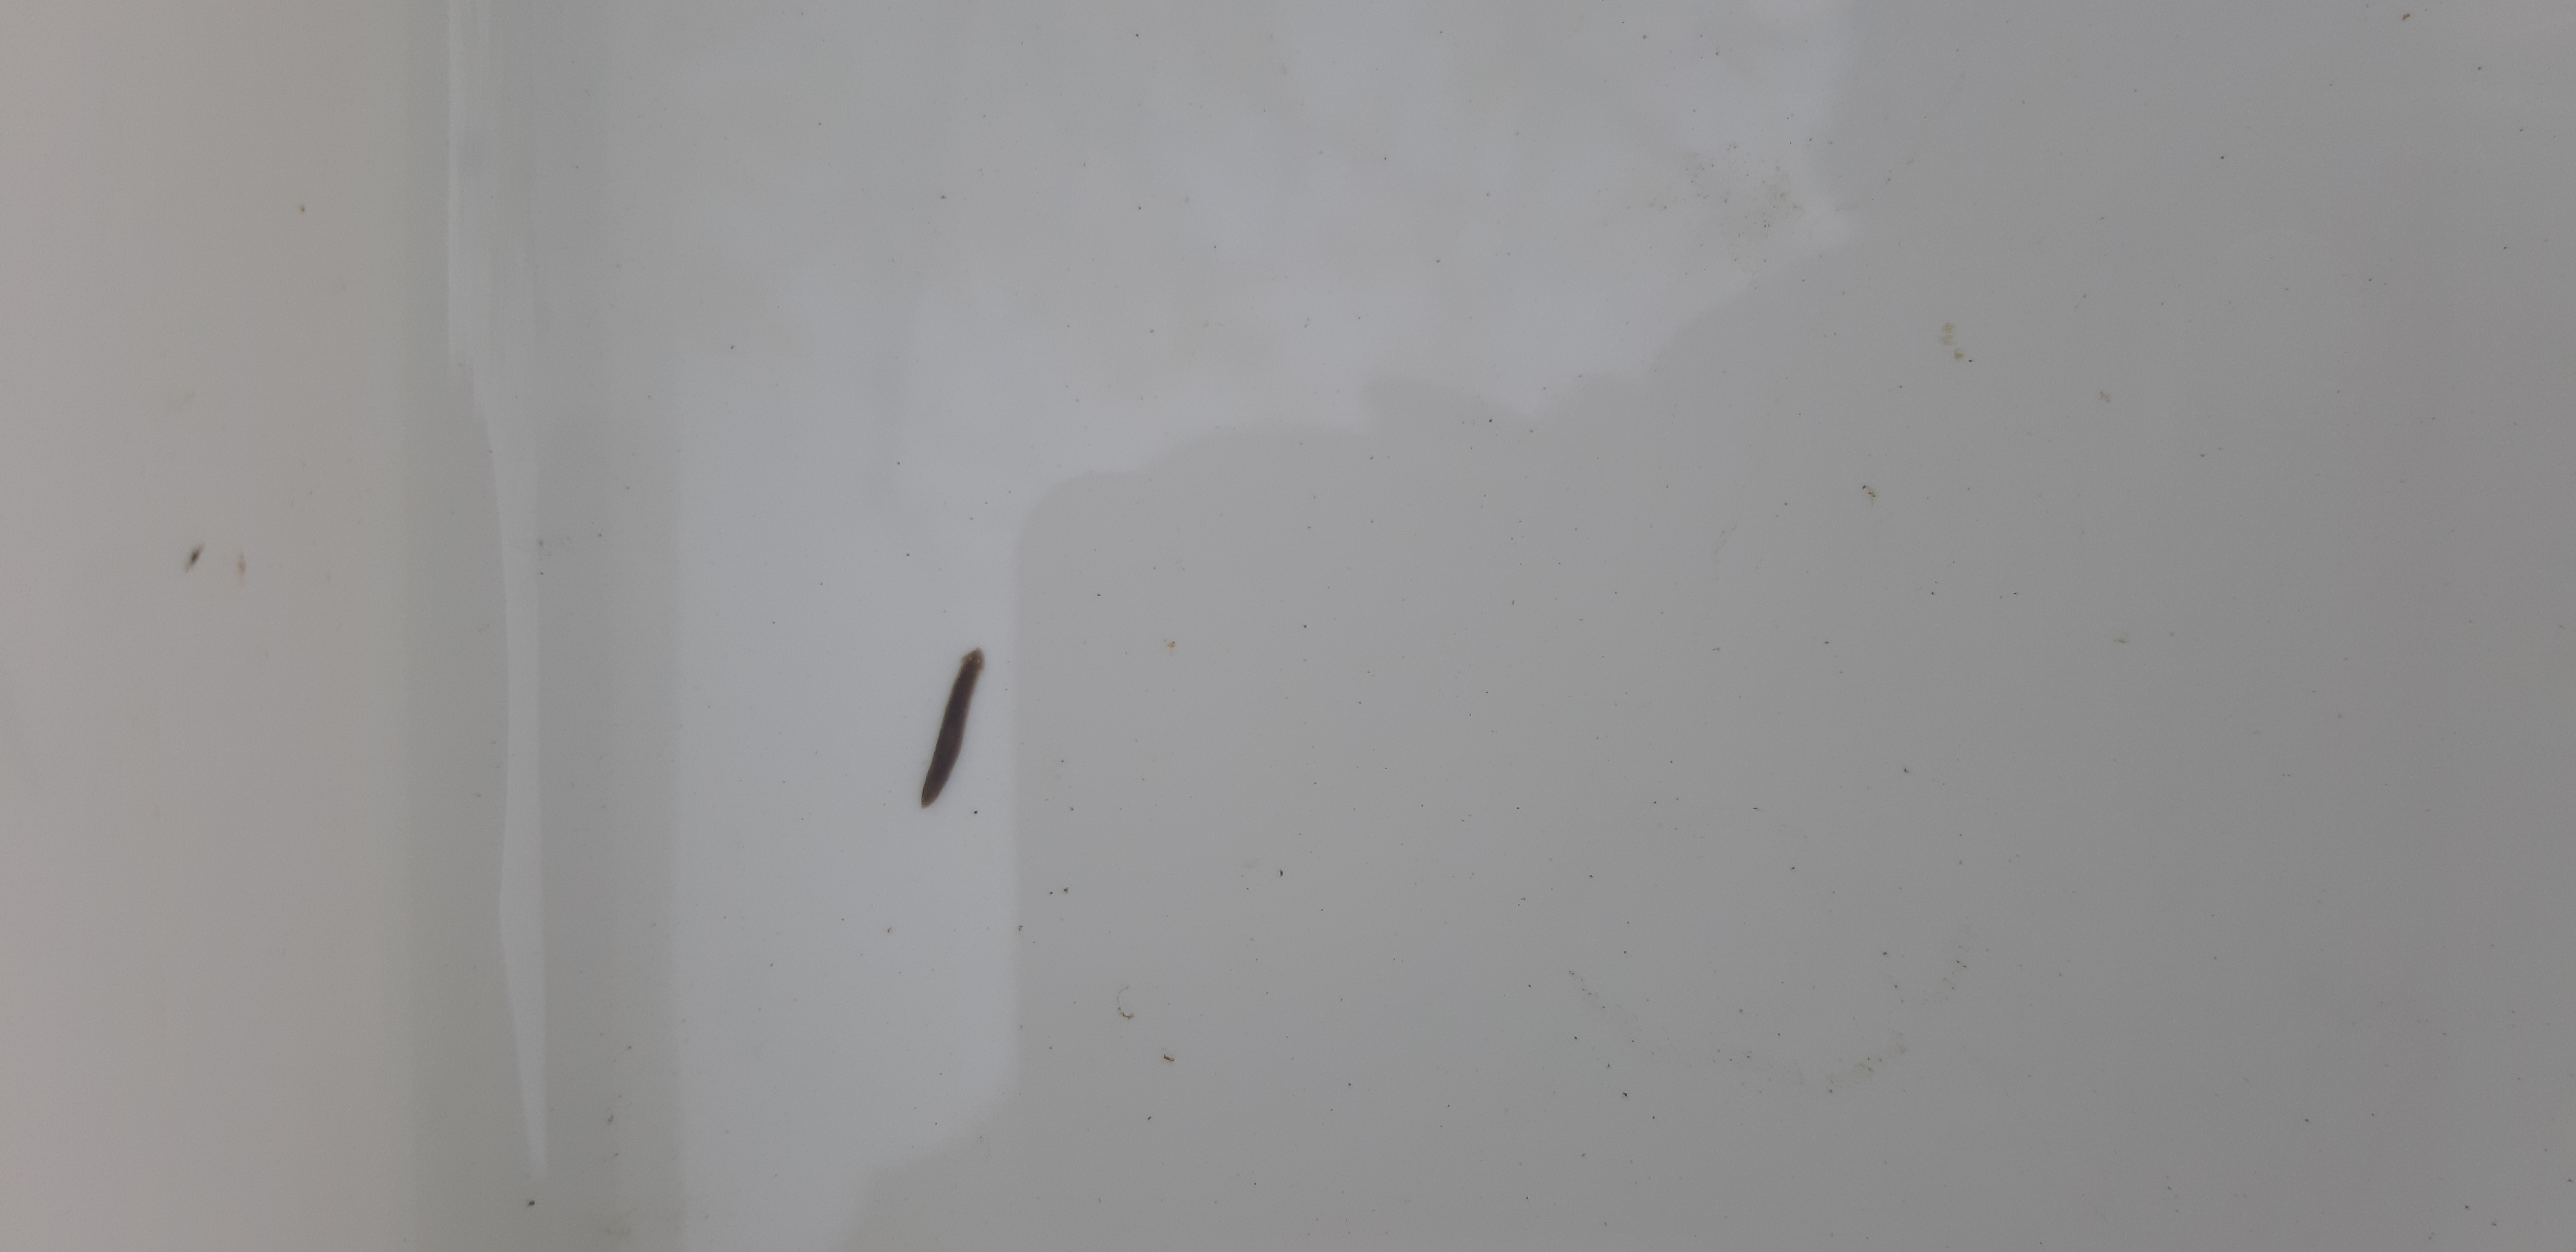
Macroinvertebrate group: flat_worms